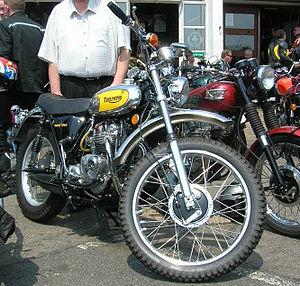
Le TR5 Trophy était une moto fabriquée par Triumph Engineering à l'usine de Meriden entre 1949 et 1958.